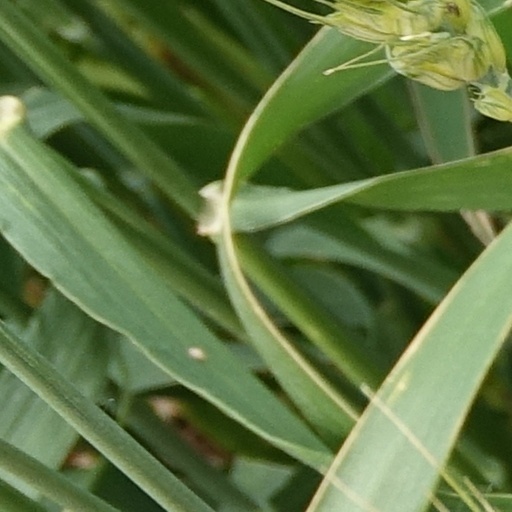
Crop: wheat